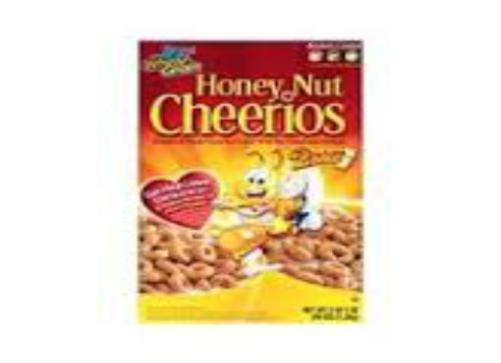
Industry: Food